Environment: real
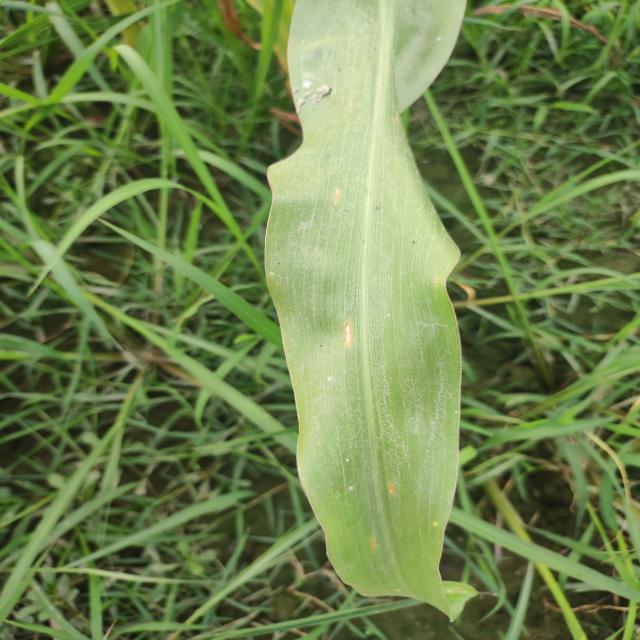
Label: northern_corn_leaf_blight